Gypsy Rose Lee

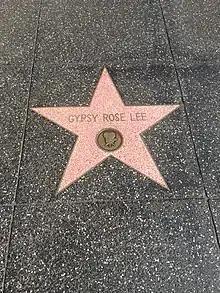
Lee's star on the Hollywood Walk of Fame

In 1969, she performed for American troops in Vietnam, who, she said, "considered her their sexy grandmother".